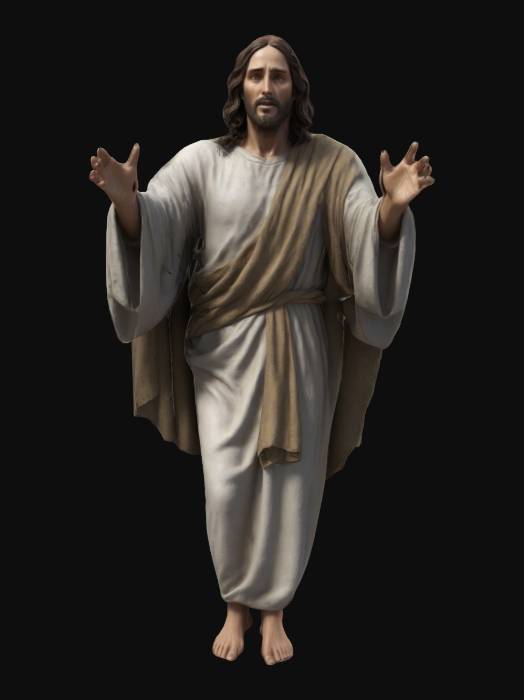
미적 점수 (1~10점): 5